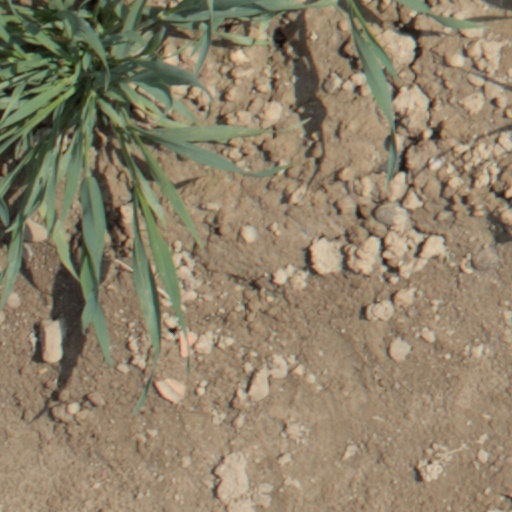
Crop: wheat